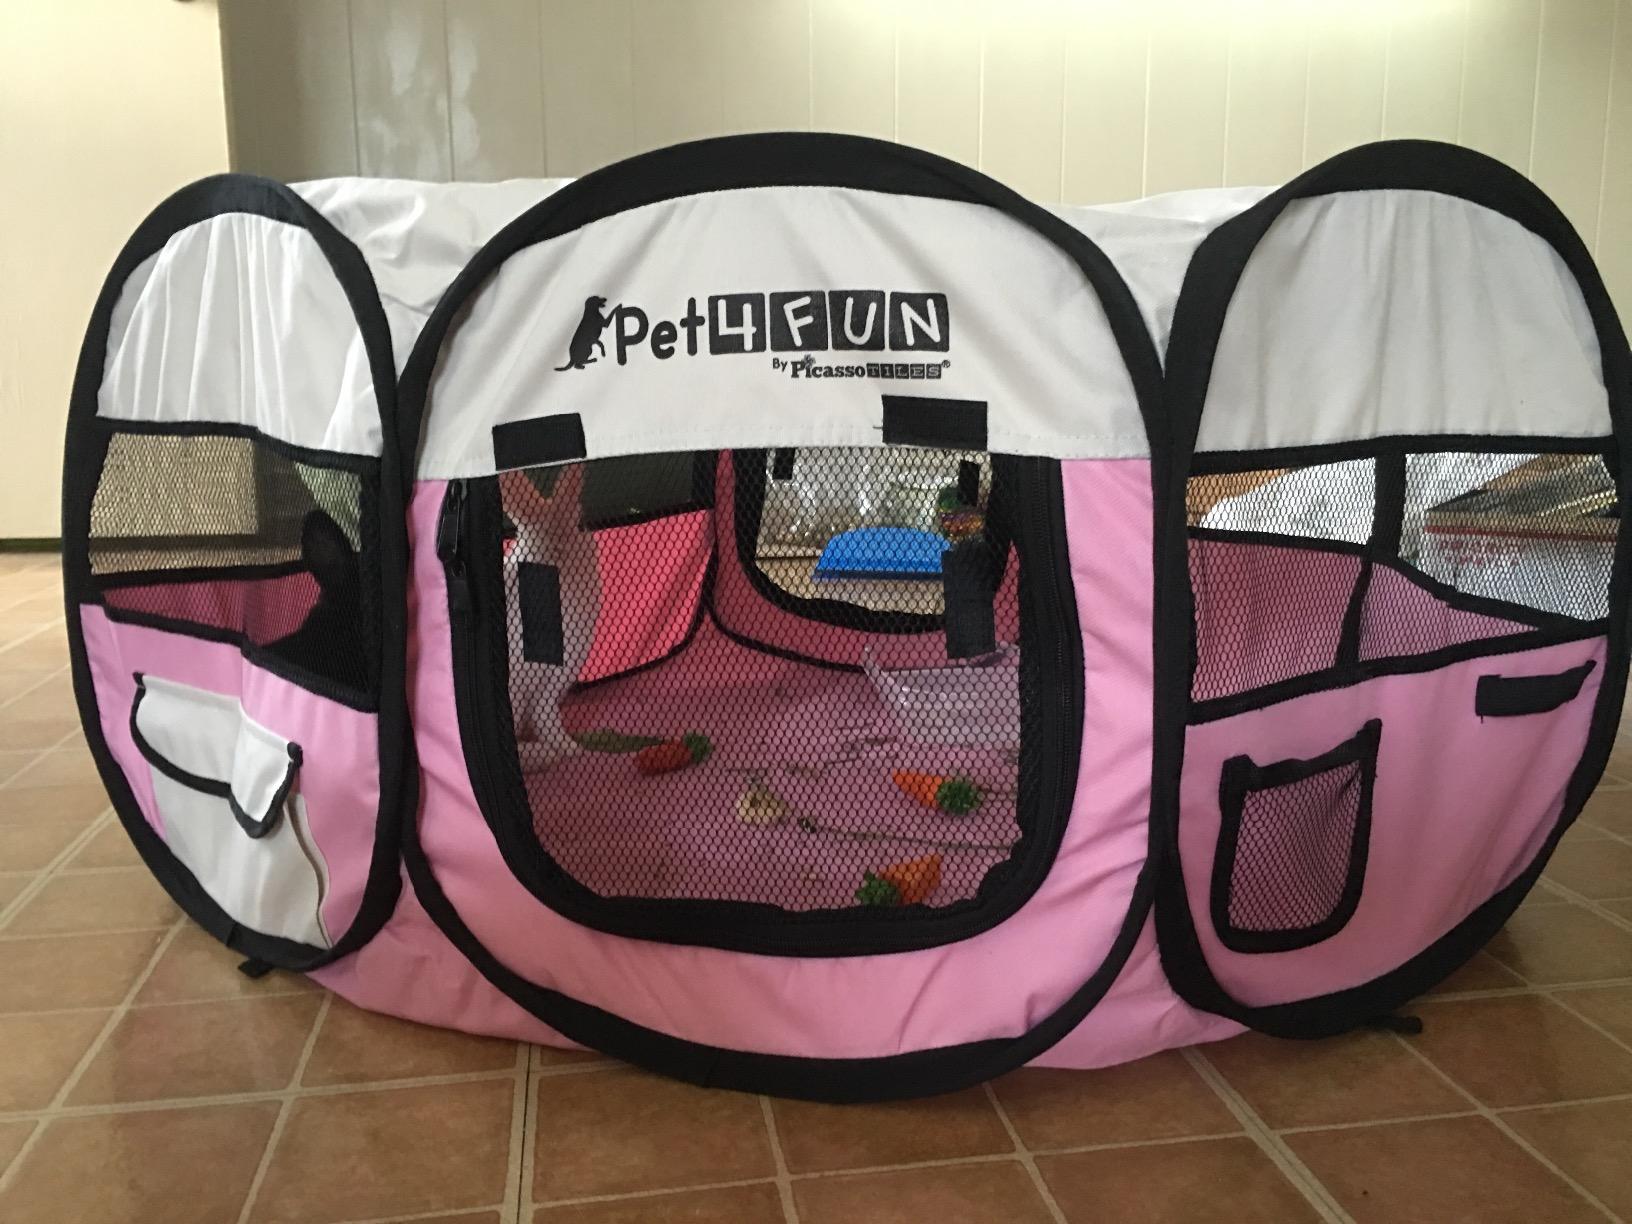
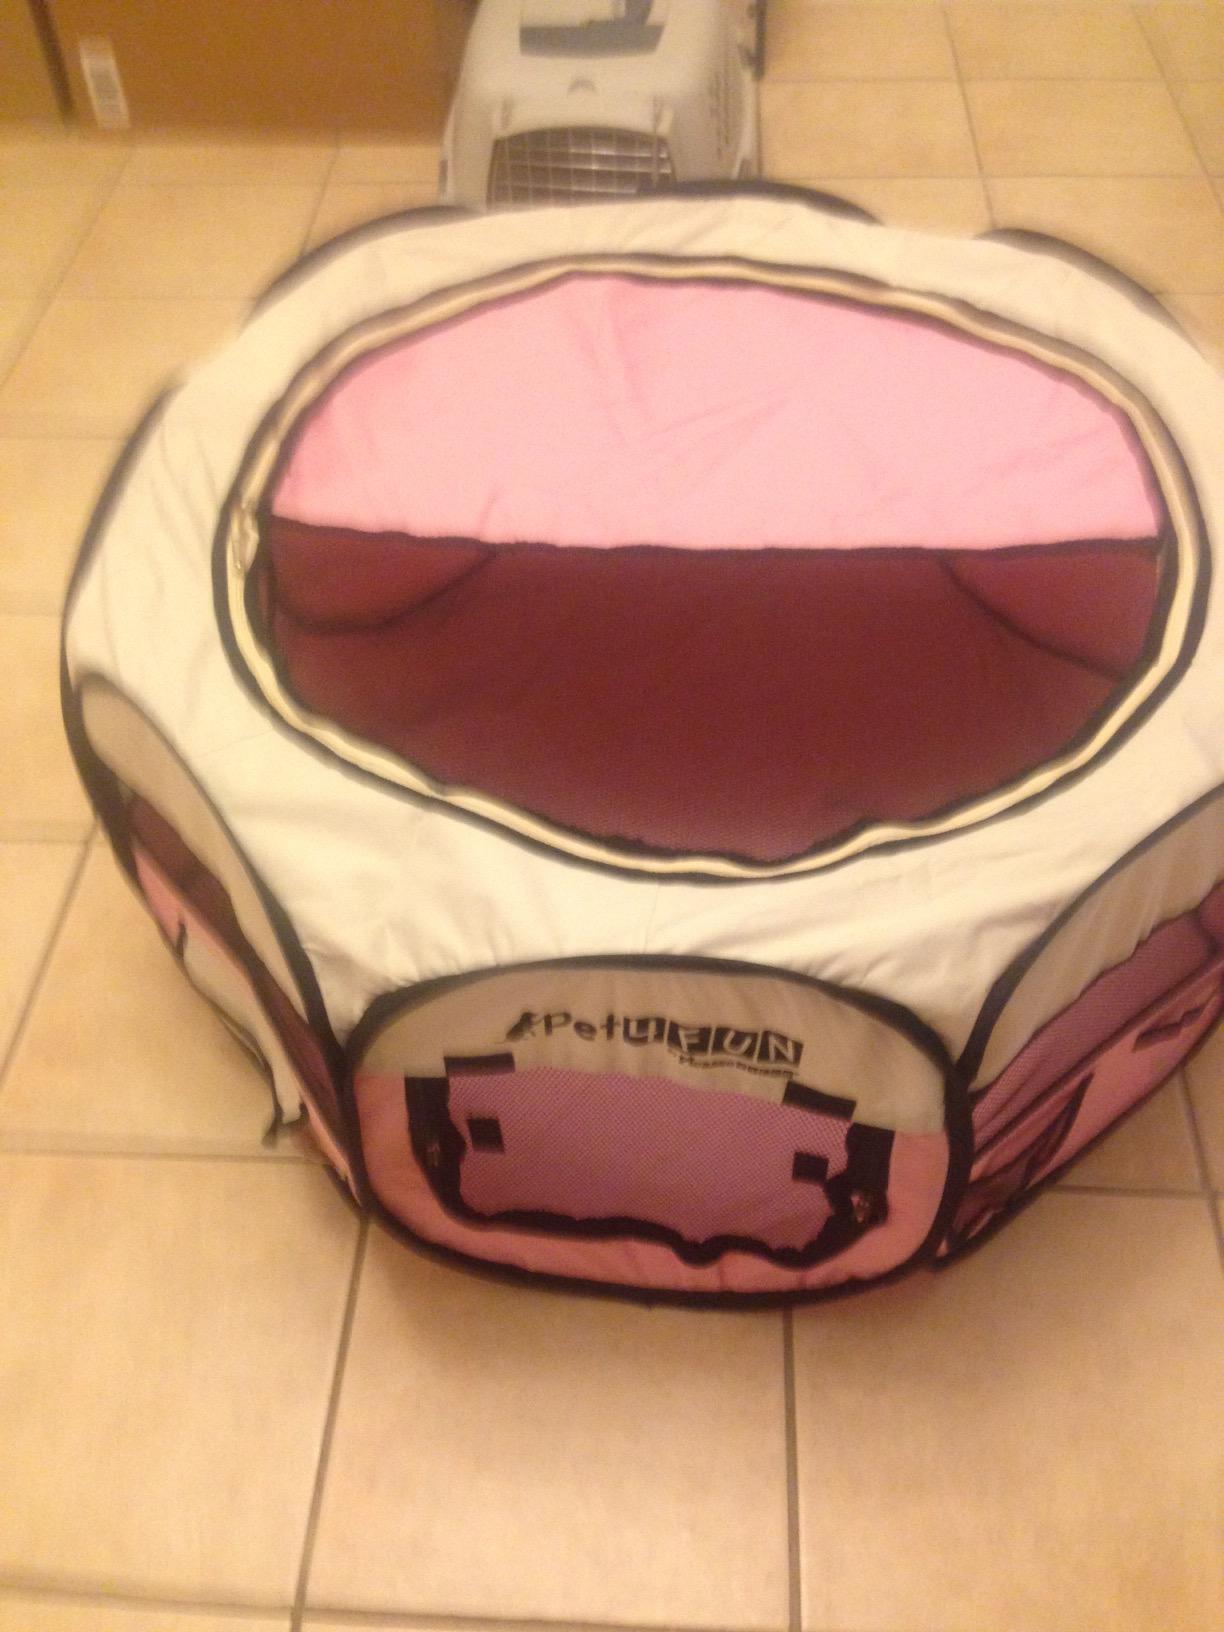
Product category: items_kennel
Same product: yes